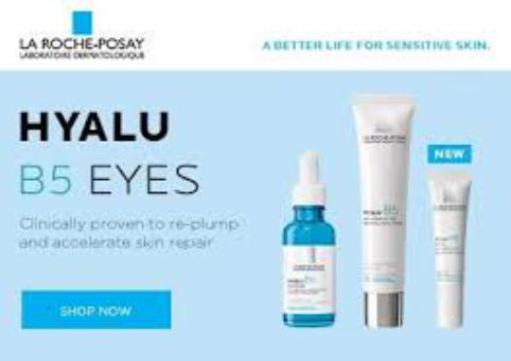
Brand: la roche-posay
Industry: Necessities